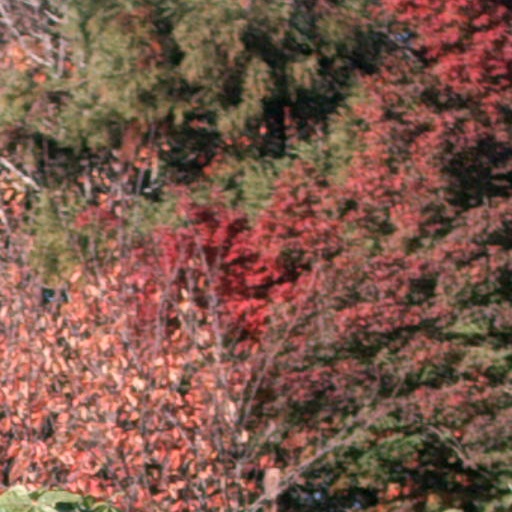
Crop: cassava